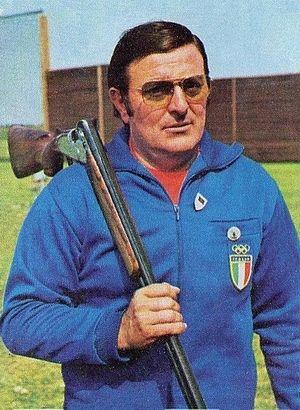
Angelo Scalzone dit don Peppino est un tireur sportif italien.